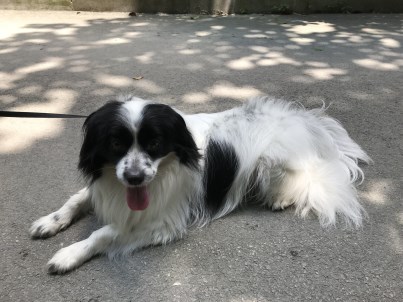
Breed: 806-n000129-papillon